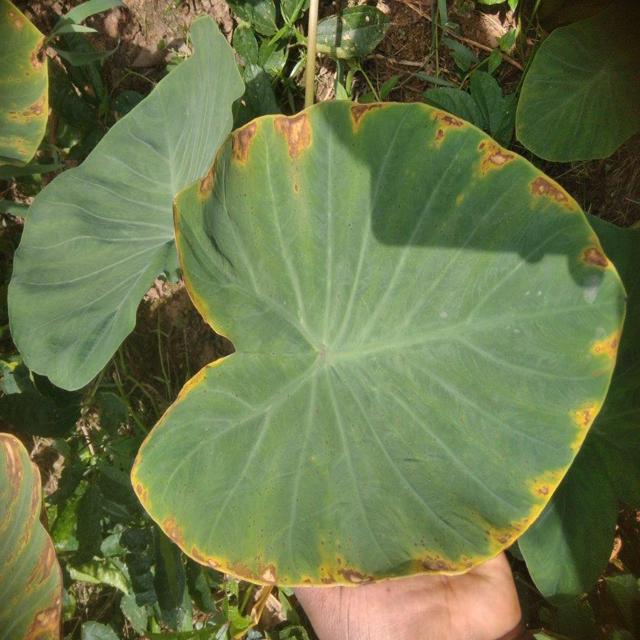
Label: Mid_Blight